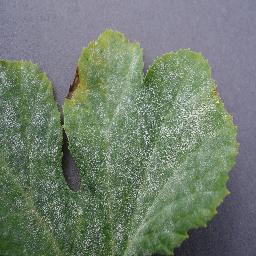
Label: Squash___Powdery_mildew